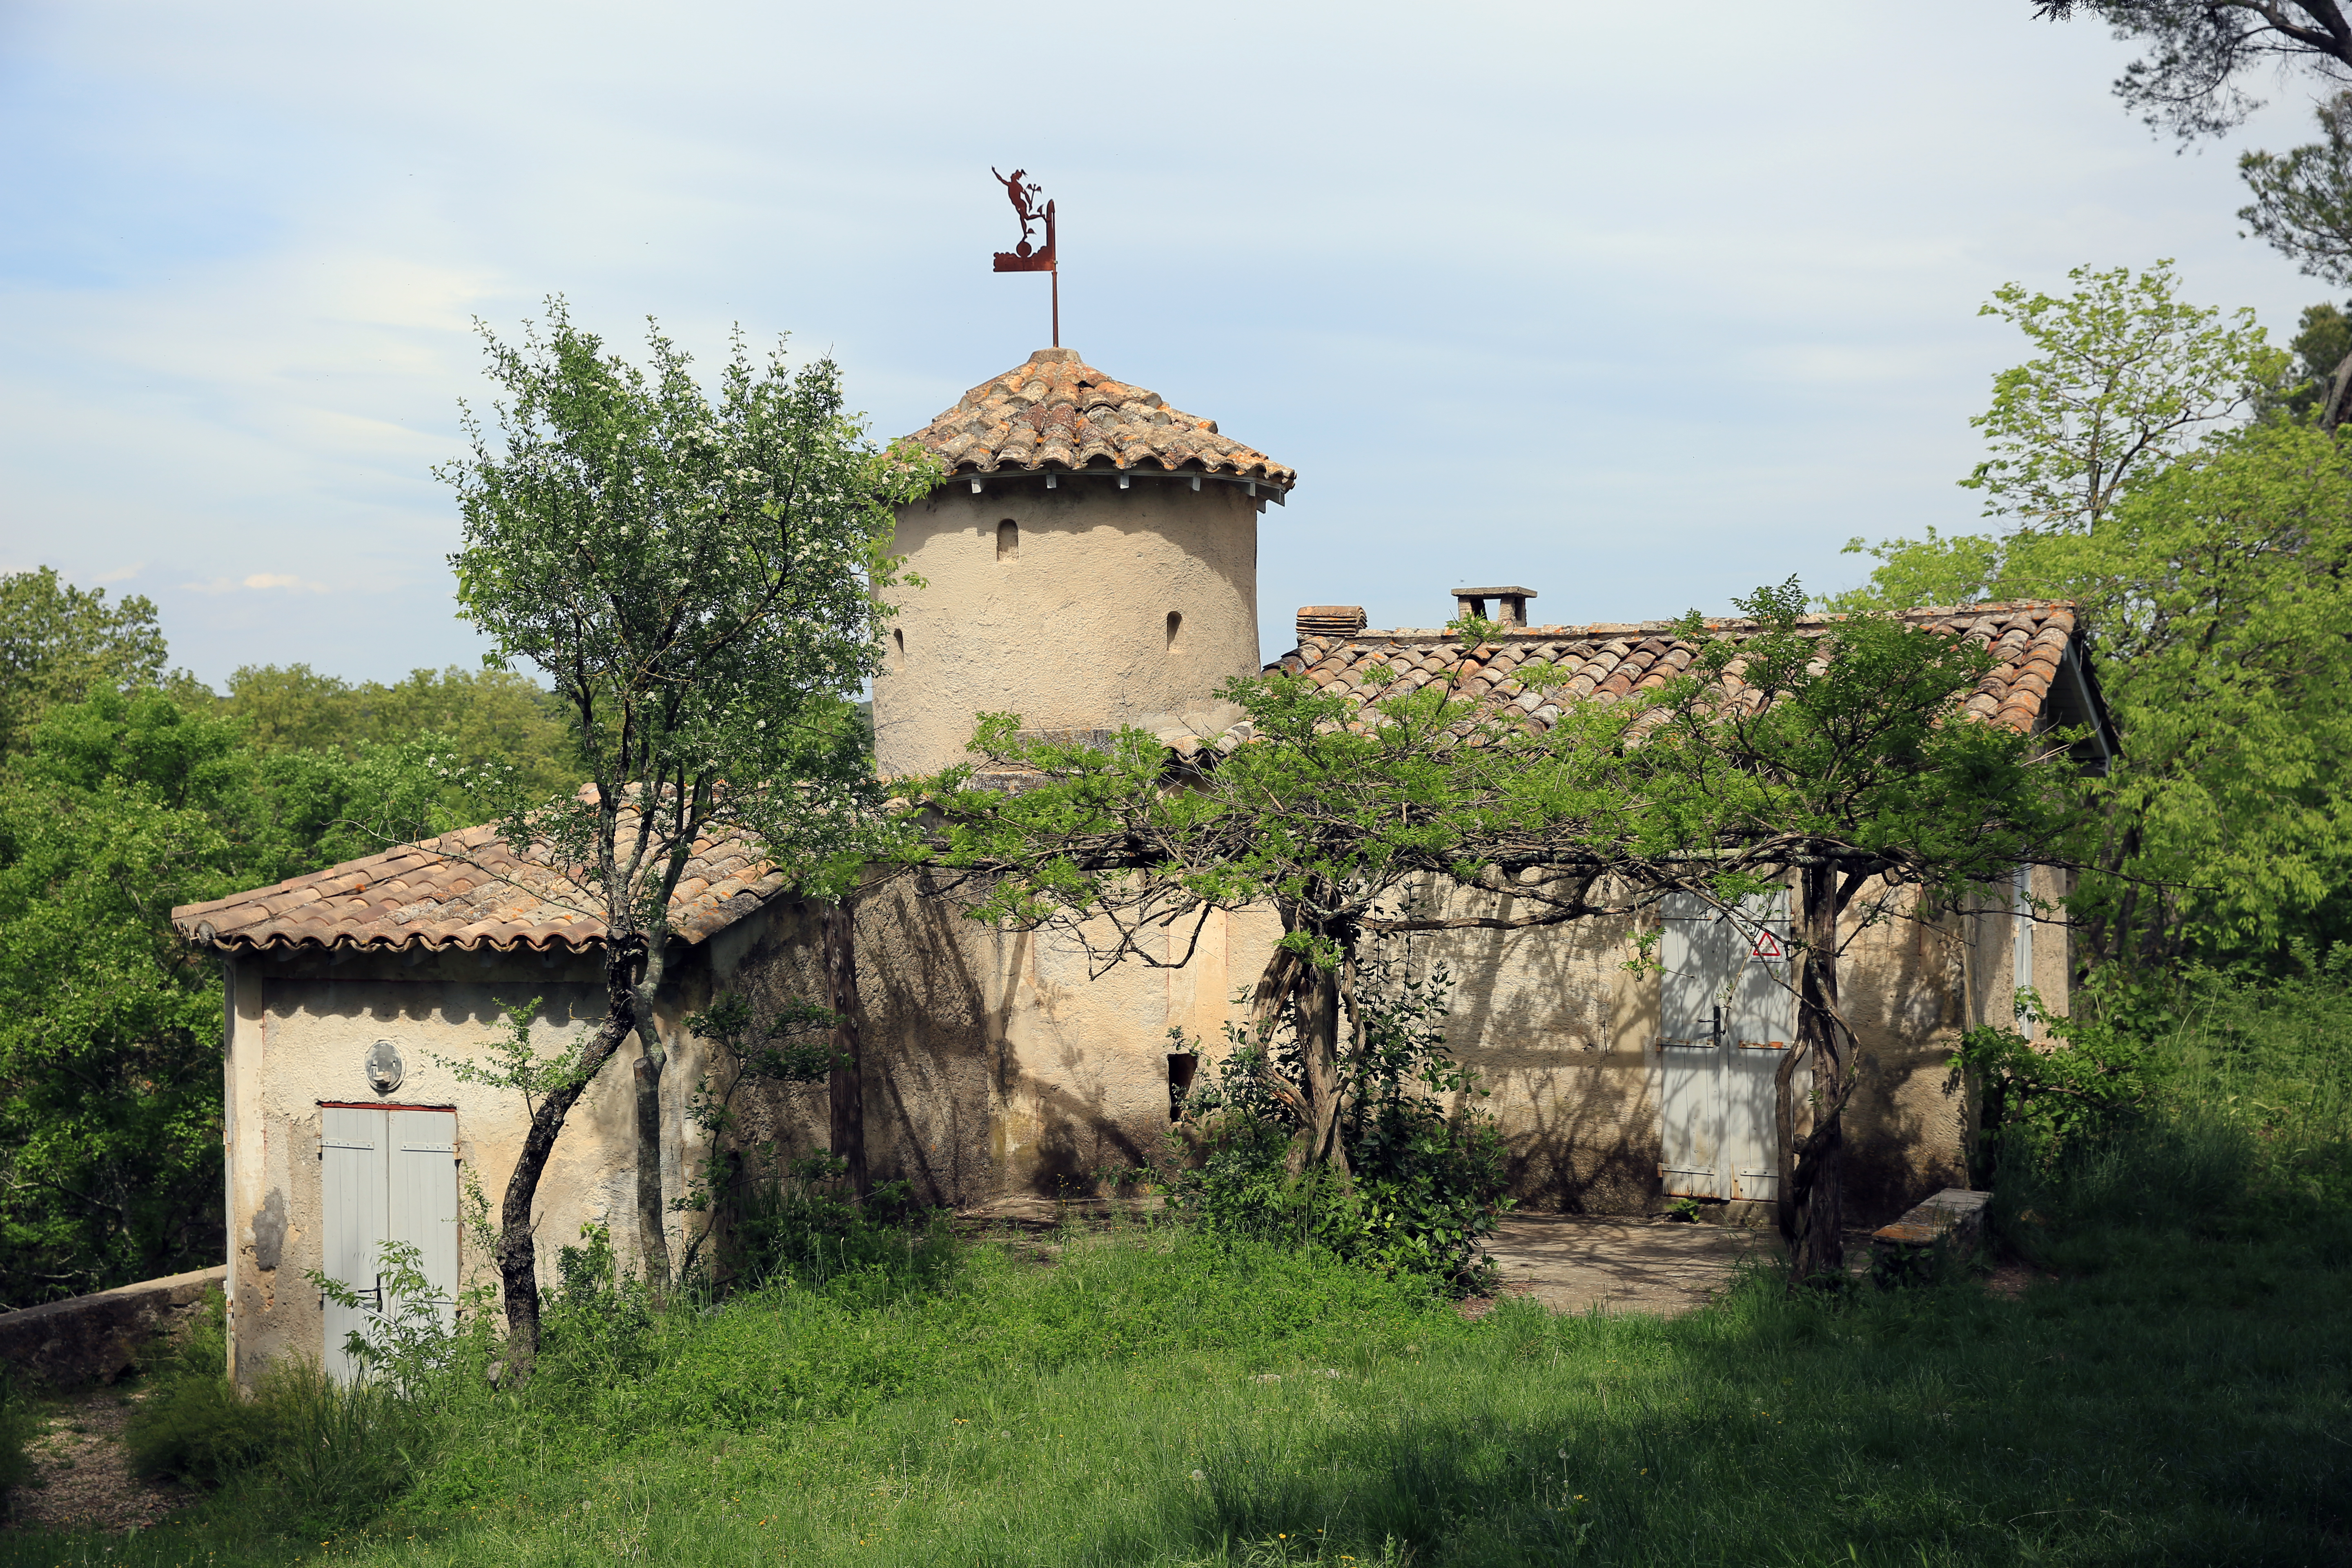
house, building, village, france, europe, tower, canon, fortification, midi, ruins, reserve, monastery, montpellier, southfrance, sdfrankreich, zuidfrankrijk, mditerrane, languedocroussillon, hrault, lelez, bastide, rural area, ancient history, human settlement